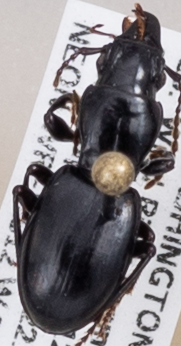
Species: Promecognathus crassus
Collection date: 2022-06-28
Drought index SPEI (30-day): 1.45
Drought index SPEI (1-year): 1.28
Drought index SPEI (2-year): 0.54